Cathy Craig

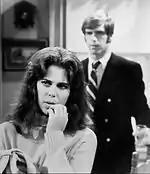
Amy Levitt as Cathy Craig in a scene with Michael Storm as Dr. Larry Wolek,

Cathy is initially introduced as the unseen child daughter of Llanview Hospital chief-of-staff Dr. Jim Craig (originally, Robert Milli) in 1968. When the character debuts on-screen in January 1969, she is aged to a seventeen-year-old teenager. Harboring an Electra complex toward her father, Cathy (Burns) grew increasingly jealous of the time her prospective stepmother Anna Wolek (Doris Belack) was spending with her father. Cathy (Levitt) rebelled against Jim (now, Nat Polen onward) and Anna by using drugs, eventually becoming an addict and killing her dealer Artie Duncan (John Cullum) in an LSD-fueled maniacal episode. Cathy seeks treatment for her addiction at the culturally relevant Odyssey House in New York City (a real treatment center) in 1970.